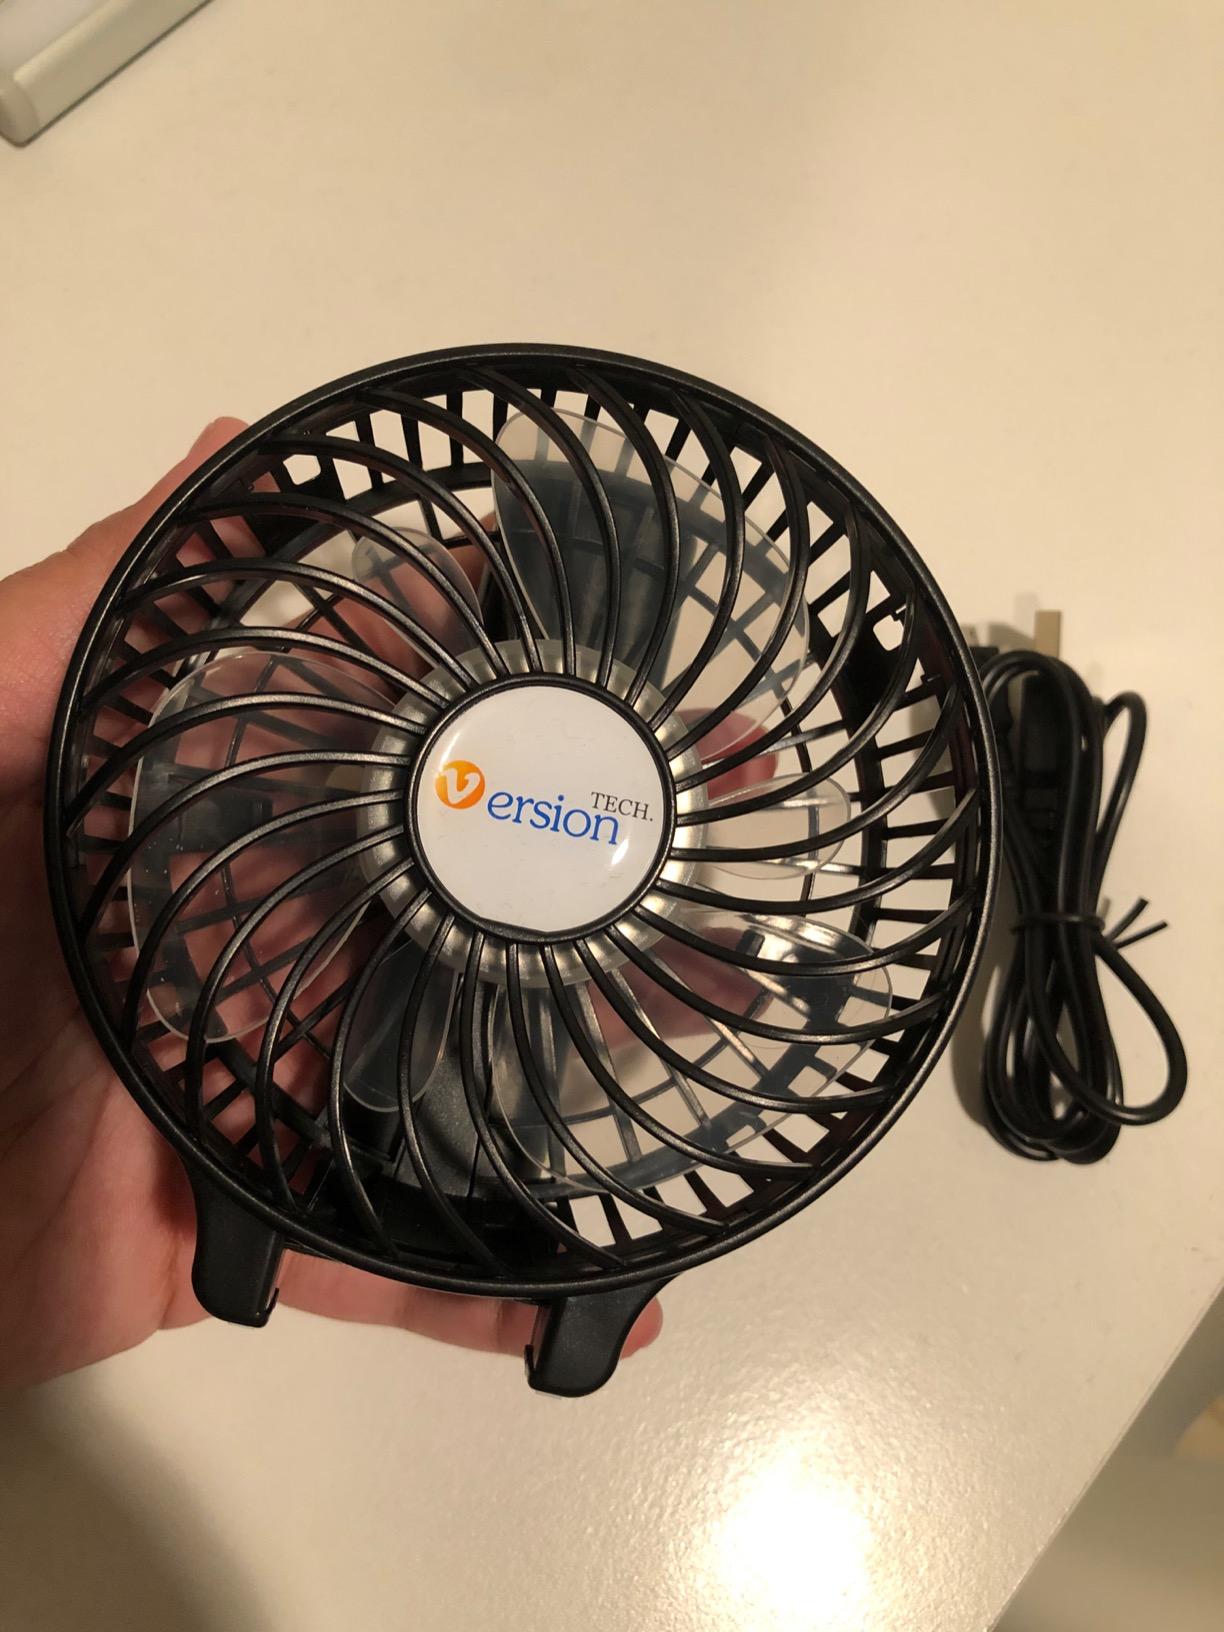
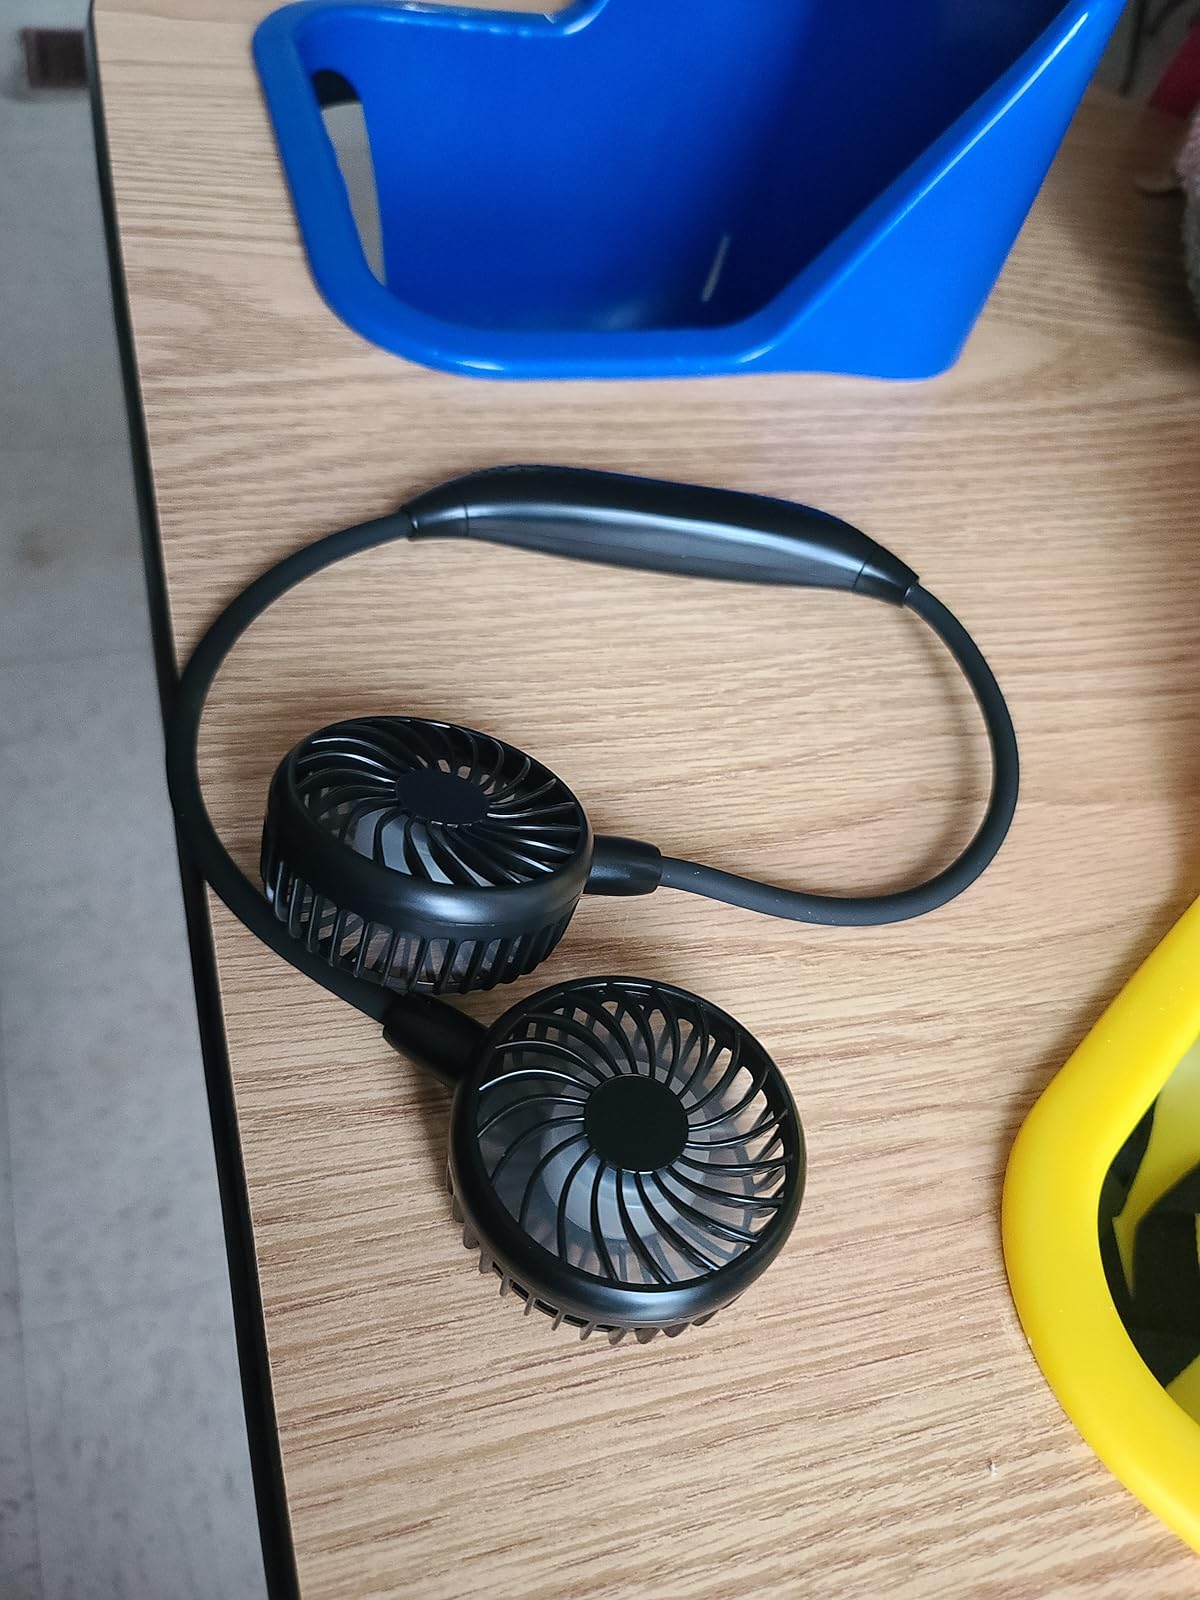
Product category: fan
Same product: no